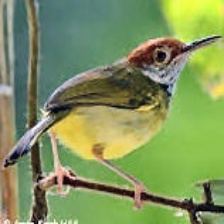
Species: TAILORBIRD
Scientific name: ORTHOTOMUS ATROGULARIS